Oligodynamic effect

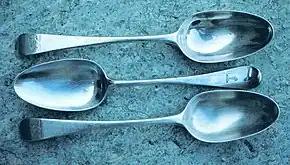
Silver spoons self-sanitize due to the oligodynamic effect

The oligodynamic effect (from Greek "oligos", "few", and "dynamis", "force") is a biocidal effect of metals, especially heavy metals, that occurs even in low concentrations. This effect is attributed to the antibacterial behavior of metal ions, which are absorbed by bacteria upon contact and damage their cell membranes.